Ozyorsk, Kaliningrad Oblast

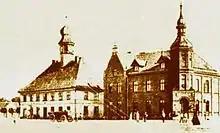
Town Hall and post office in 1910

Before the arrival of the Teutonic Order, the river valley was here settled by the Nadruvians, as evidenced by traces of settlements and fortifications found in the area. Teutonic overlordship was established around 1388, but the town is mentioned for the first time in written sources in 1539 as "Darkyem". In 1454, the region was incorporated by King Casimir IV Jagiellon to the Kingdom of Poland upon the request of the anti-Teutonic Prussian Confederation. After the subsequent Thirteen Years' War, since 1466, it formed part of Poland as a fief held by the Teutonic Order, and after 1525 it was located in Ducal Prussia, a vassal duchy of Poland. It was settled by Lithuanian, Polish and German colonists. Located in the transitional area between Masuria in the south and Lithuania Minor in the north, the town and surrounding villages had a mixed population with both many Poles and Lithuanians. A first church was built in 1615. From 1701, it formed part of the Kingdom of Prussia. The settlement remained a village until 1724, when it received city rights by Frederick William I of Prussia. Soon afterwards, the town plan was revised with a market square and a new grid plan. An influx of immigrants followed (in 1725, 103 of the 742 registered inhabitants came from Salzburg) and craft production of leather and cloth established in the town. During the Seven Years' War, the town was devastated and occupied by Russia.